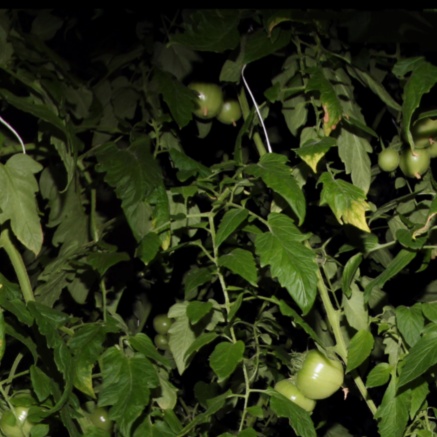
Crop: tomato